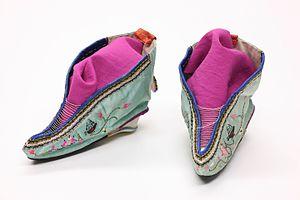
La coutume des pieds bandés fut pratiquée en Chine du Xᵉ au début du XXᵉ siècle sur les filles et jeunes femmes issues des classes sociales favorisées dans un premier temps, avant de s'étendre à une part plus large de la société chinoise. Après plusieurs vaines interdictions, à la fin du XIXᵉ siècle, la Société pour l'émancipation des pieds popularisa l'opposition à cette pratique. La pratique est interdite en 1912 après la proclamation de la première république, et réellement éliminée au début des années 1950 par les autorités communistes.